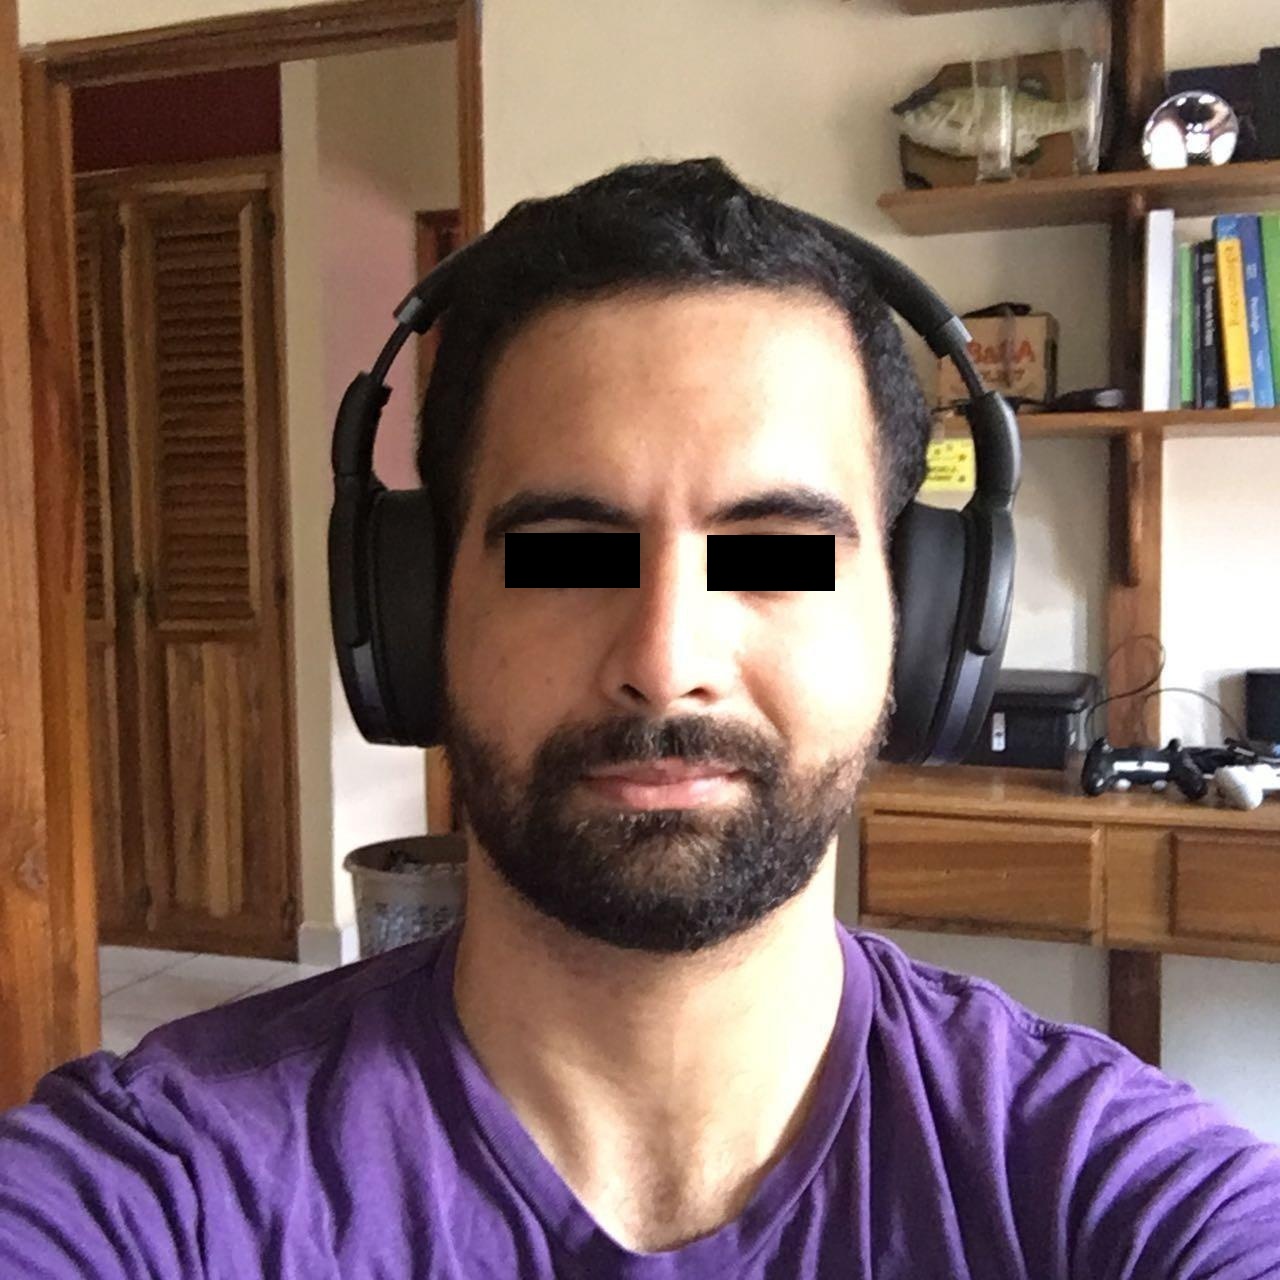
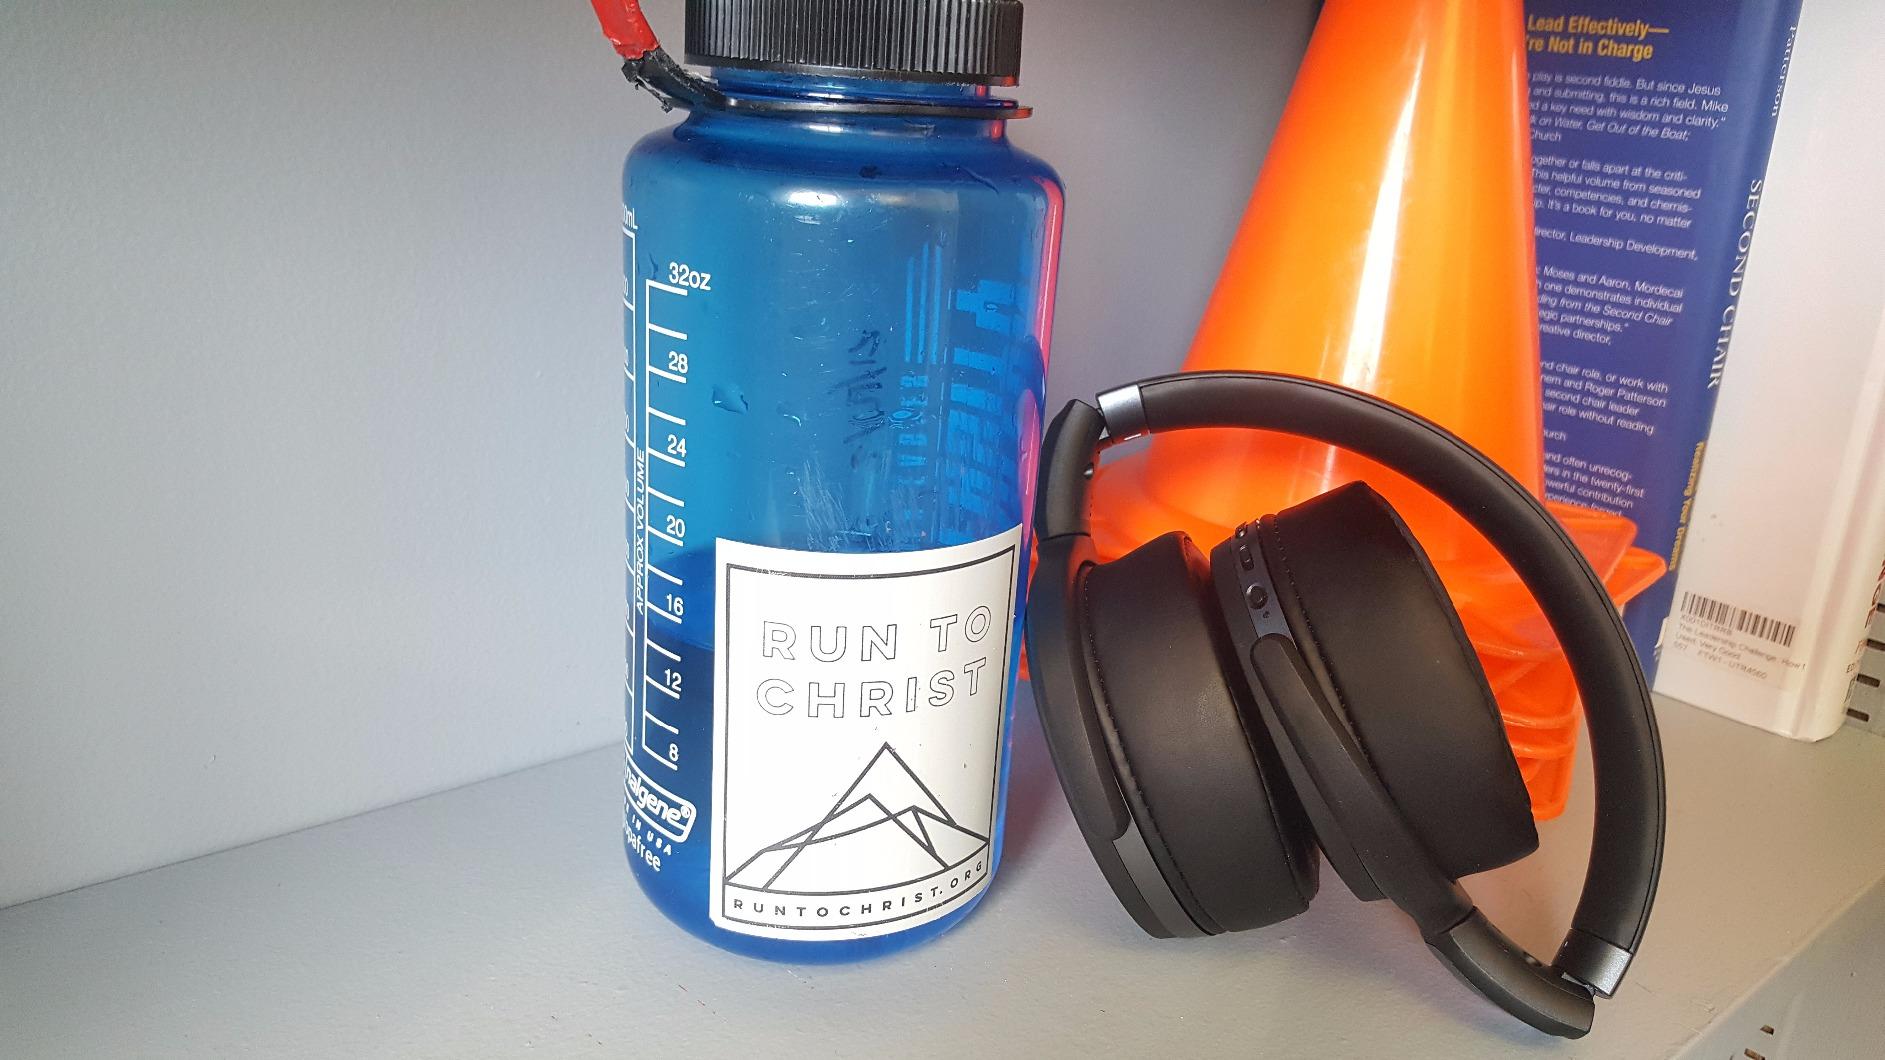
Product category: headphones
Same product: yes